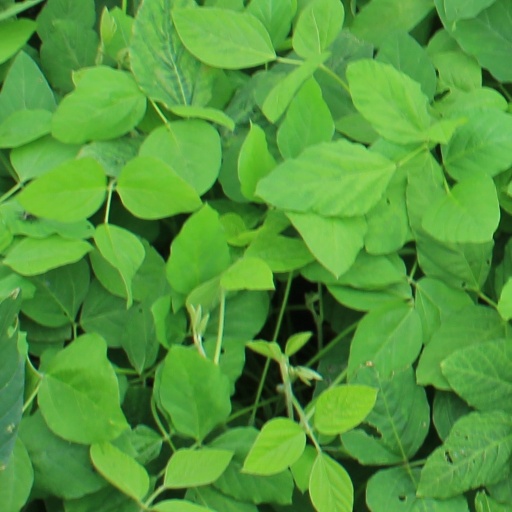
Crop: soybean